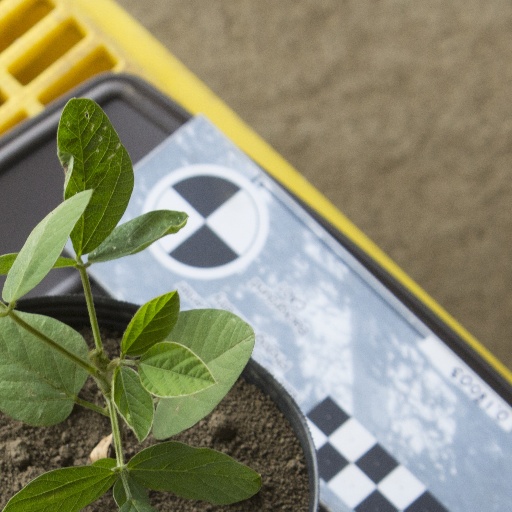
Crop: soybean